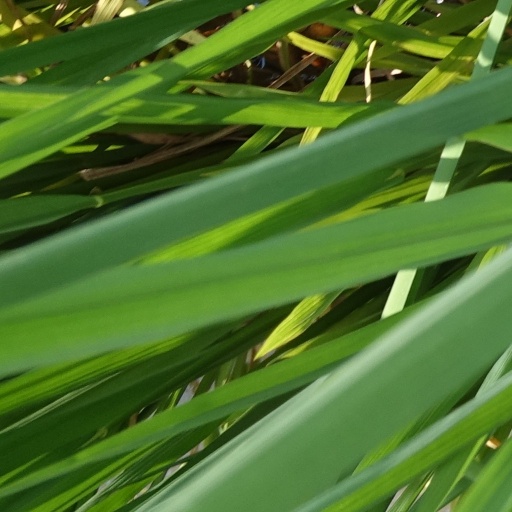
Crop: rice